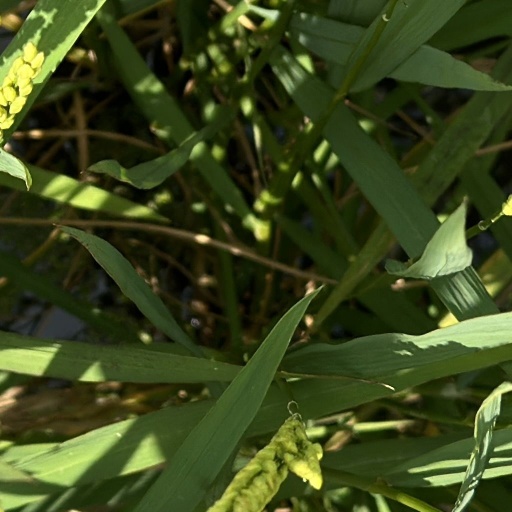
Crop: rice